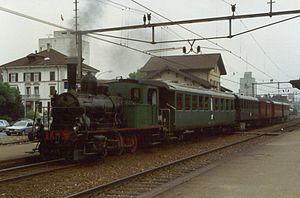
La Sursee-Triengen-Bahn est une entreprise ferroviaire suisse dont la ligne de 8,9 km, est à voie normale, jamais électrifiée, traversant la vallée lucernoise du Surental, de Sursee à Triengen et qui sert actuellement aux trains à vapeur nostalgiques de la Dampfbahnverein Surental, pour les balades en groupe.